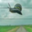
Label: snail